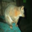
Label: possum